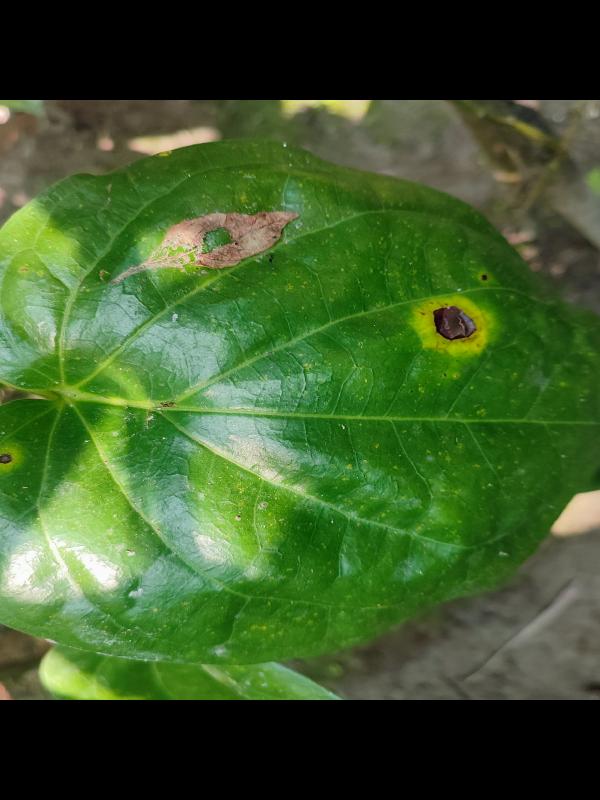
Label: Bacterial_Leaf_Disease